Featherbed Nature Reserve

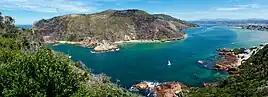
Knysna Western Head

Featherbed Nature Reserve is a privately owned nature reserve on the Western Headland of the Knysna River Estuary on South Africa’s Garden Route.